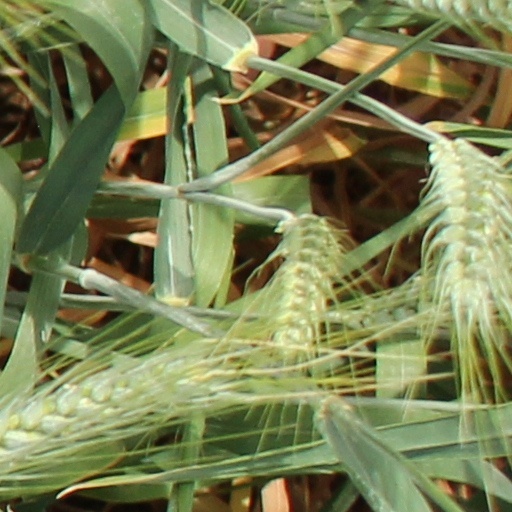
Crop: wheat